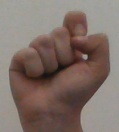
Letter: fa